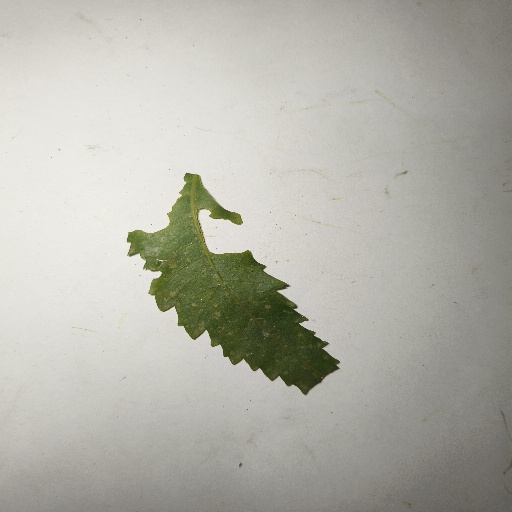
Species: Neem
Leaf condition: Shot Hole Leaf